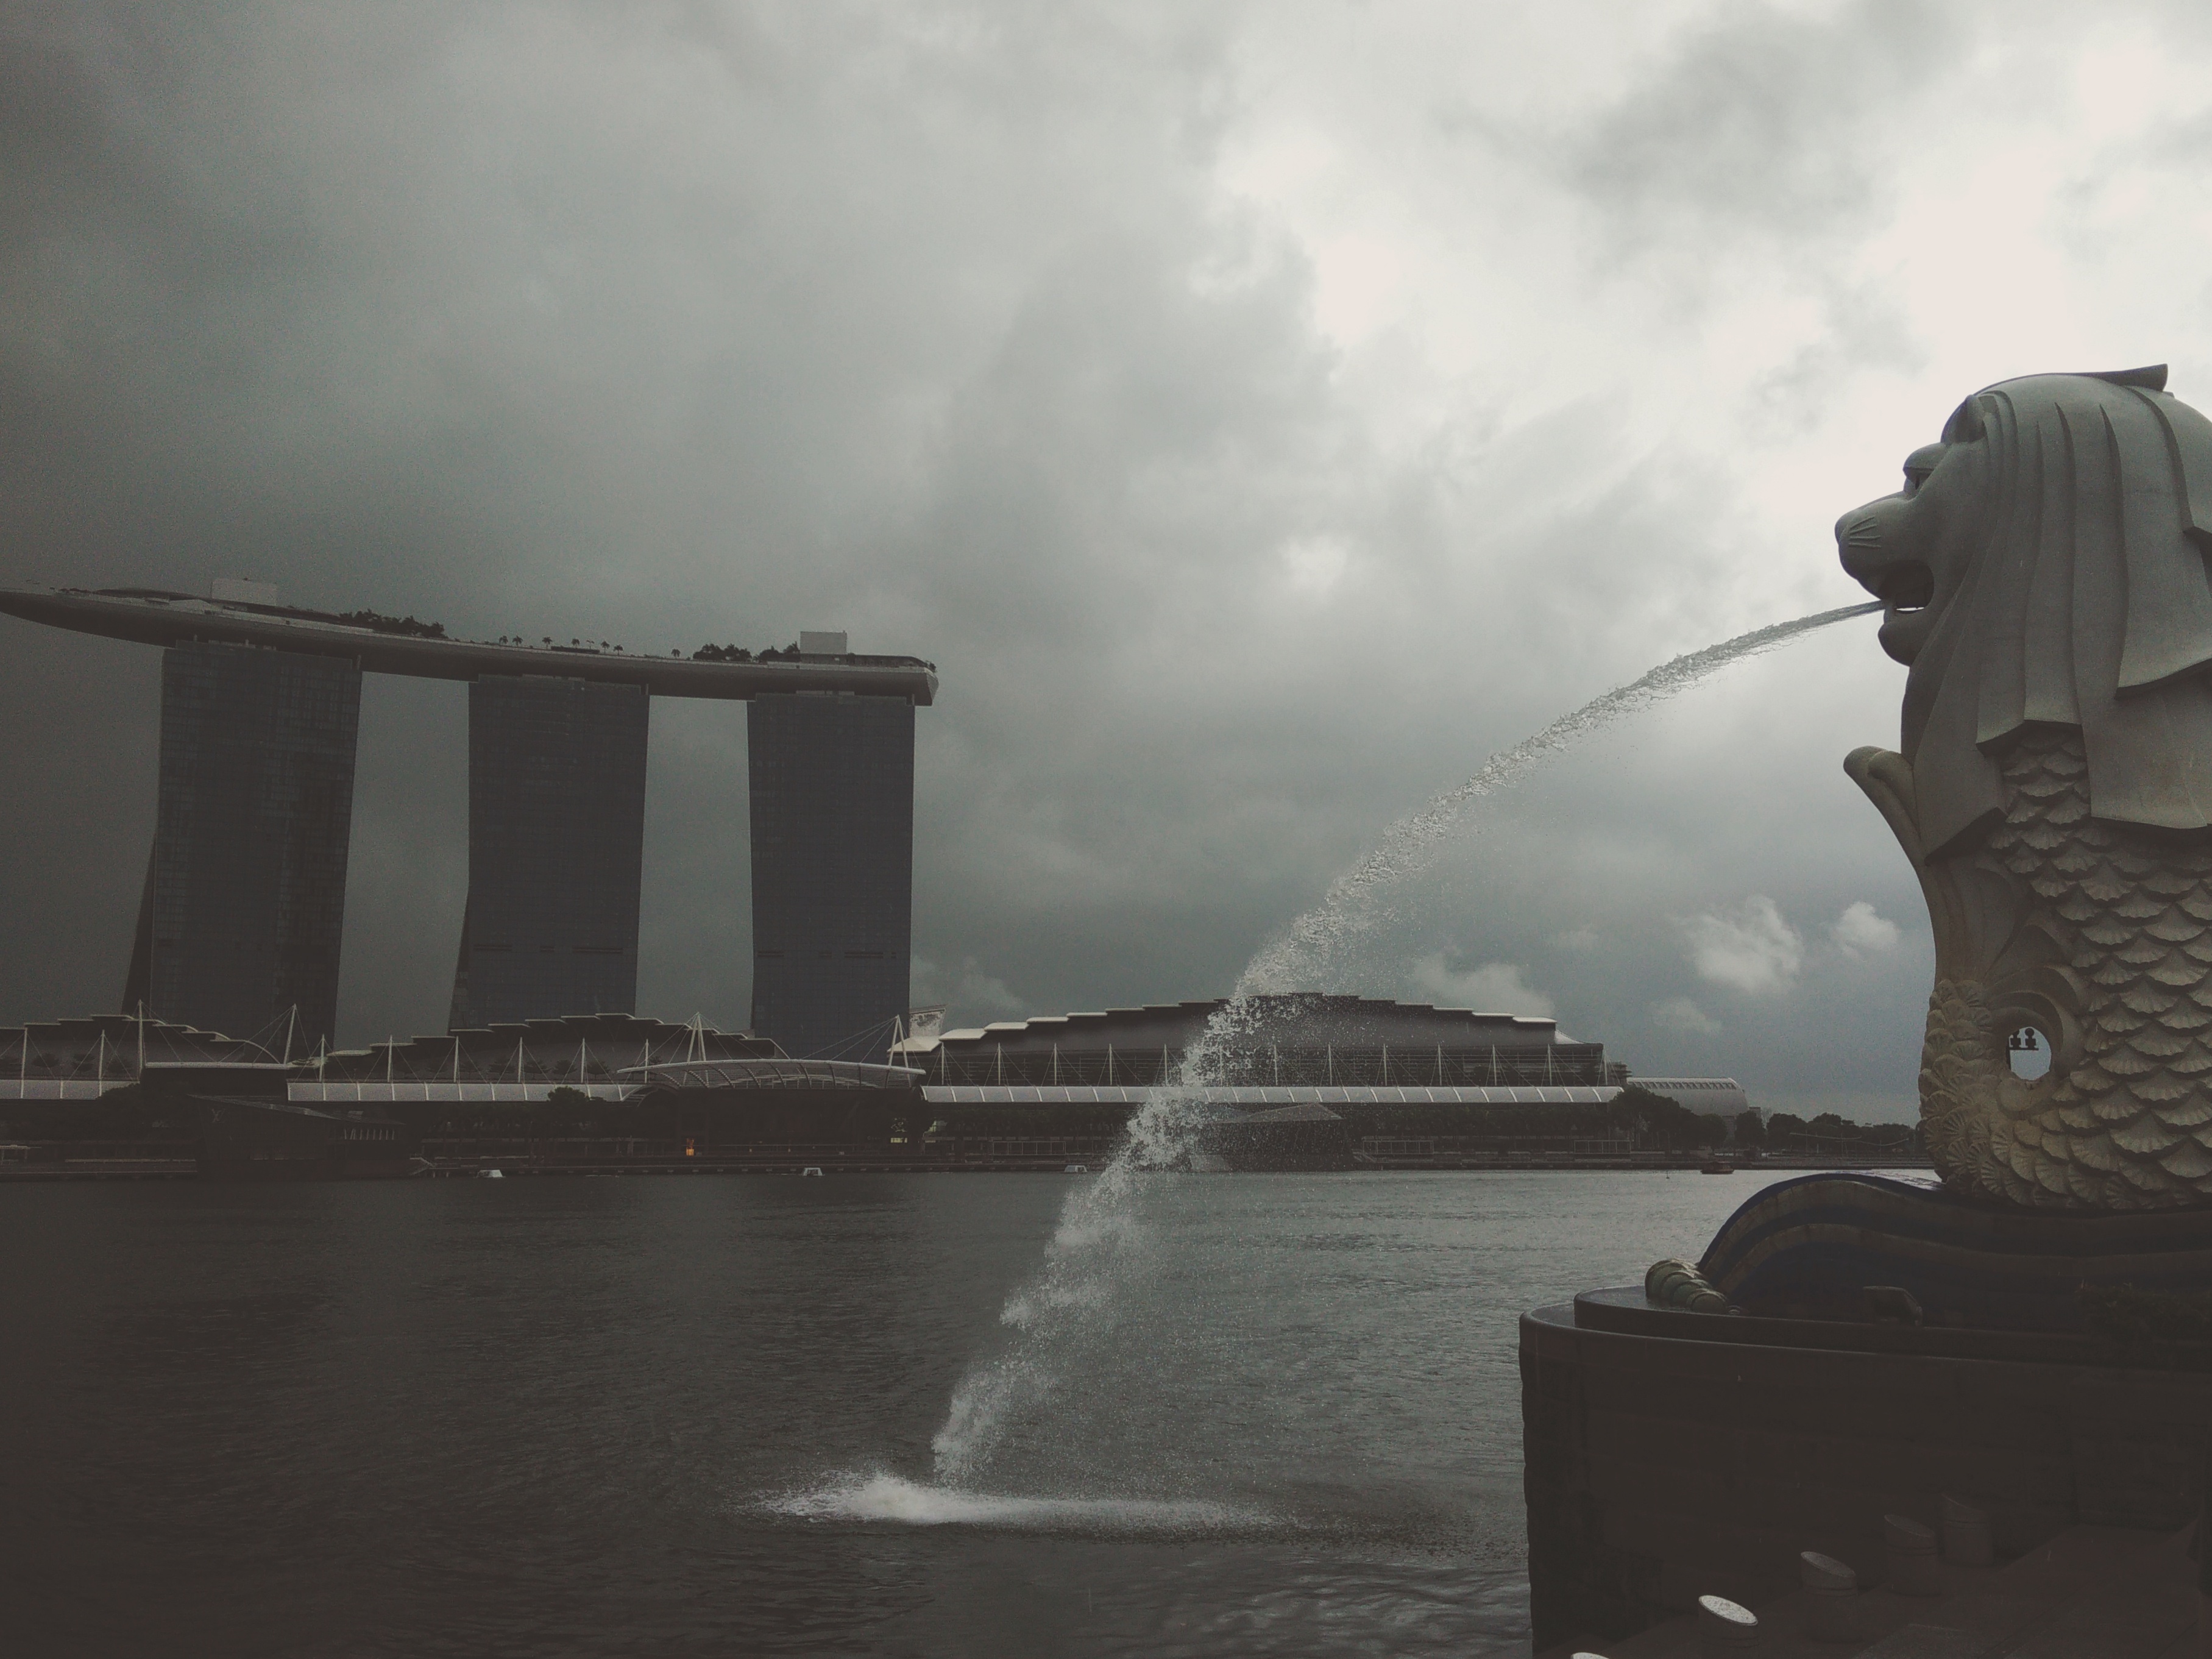
sea, water, cloud, fog, mist, morning, wind, reflection, tower, weather, haze, atmospheric phenomenon